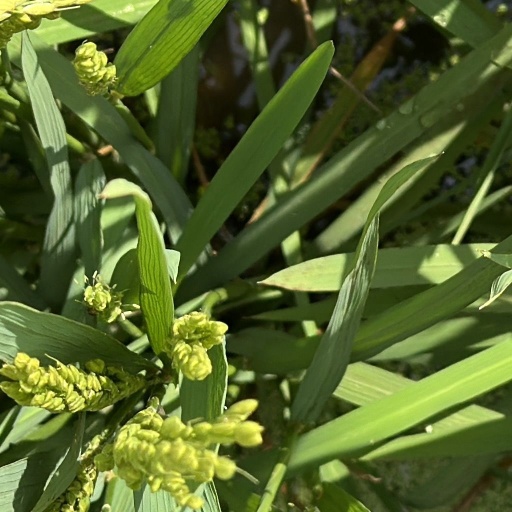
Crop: rice